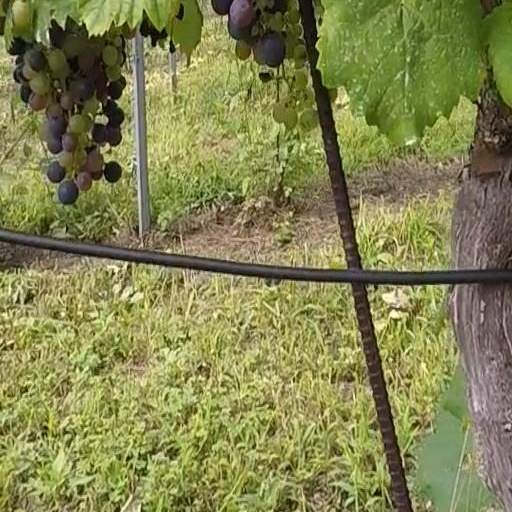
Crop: grape